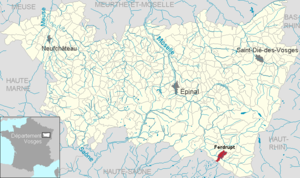
Ferdrupt dans le département des Vosges, Lorraine, France
Ferdrupt est une commune française située dans le département des Vosges, en région Grand Est.